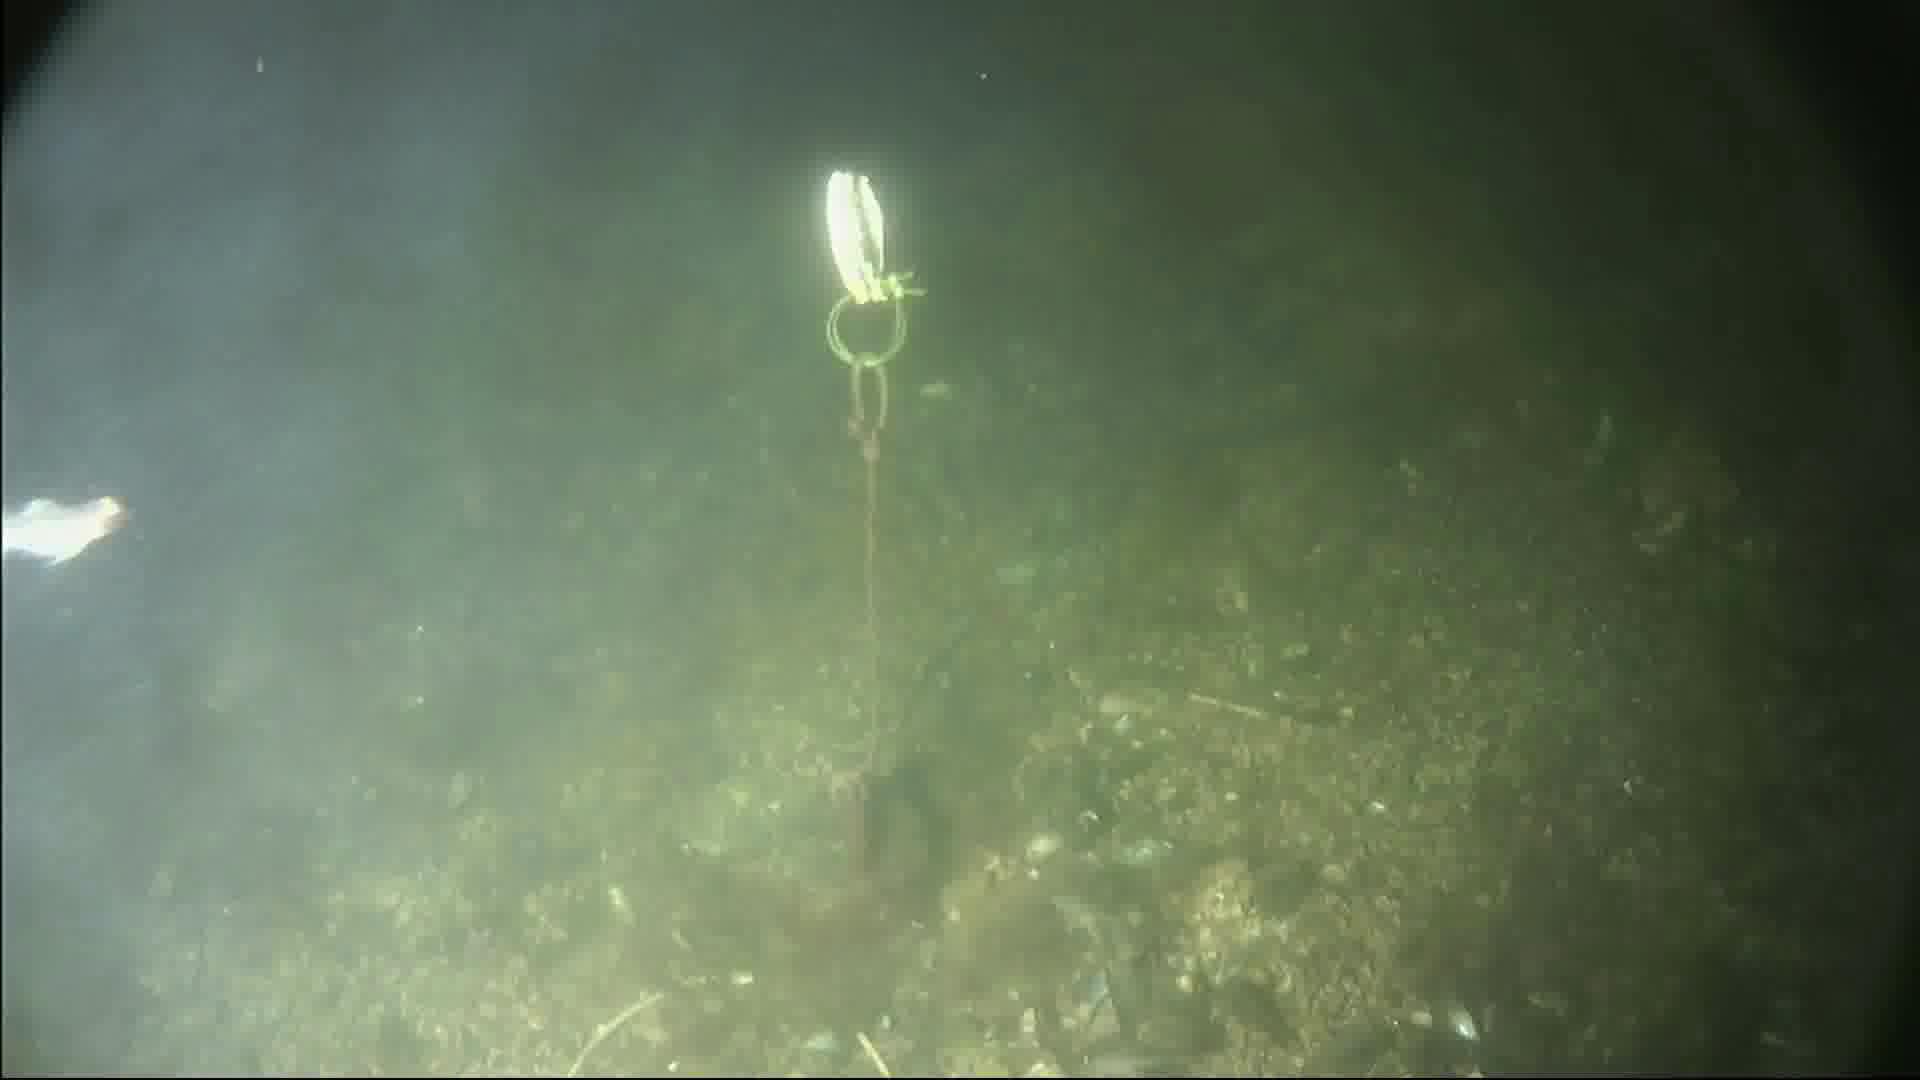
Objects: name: small_fish